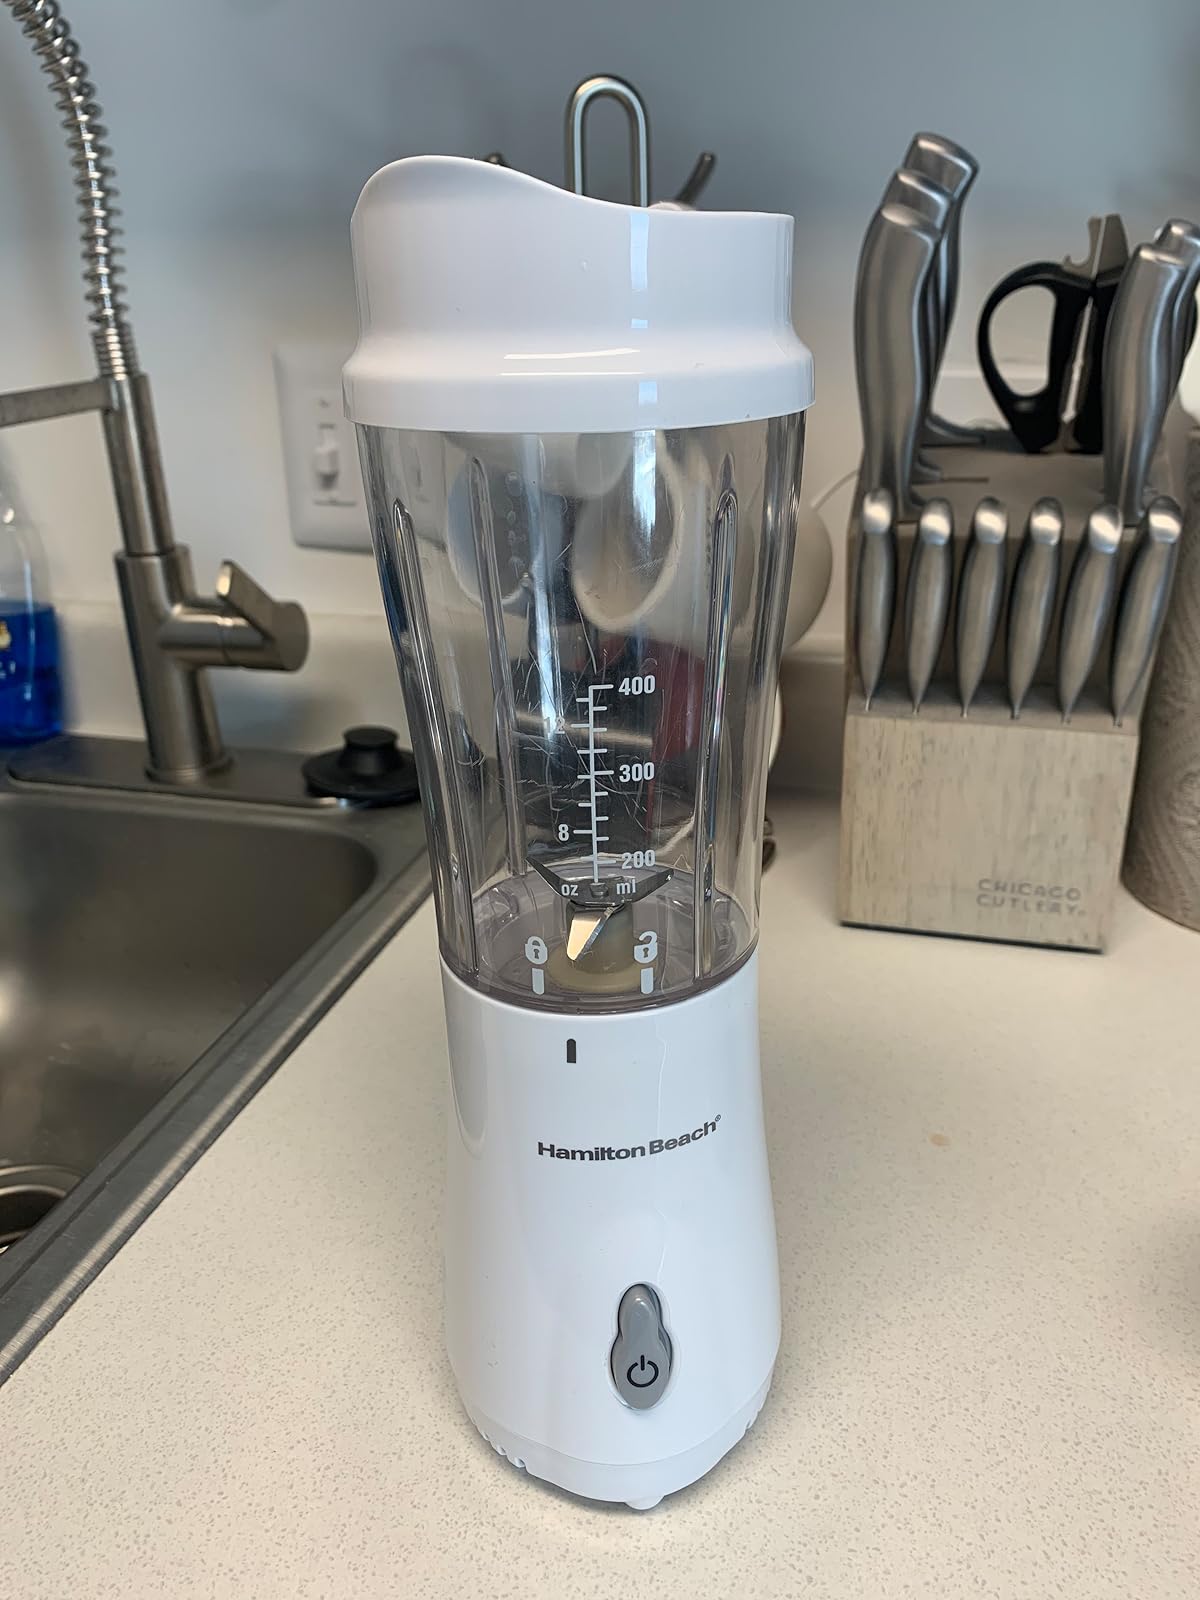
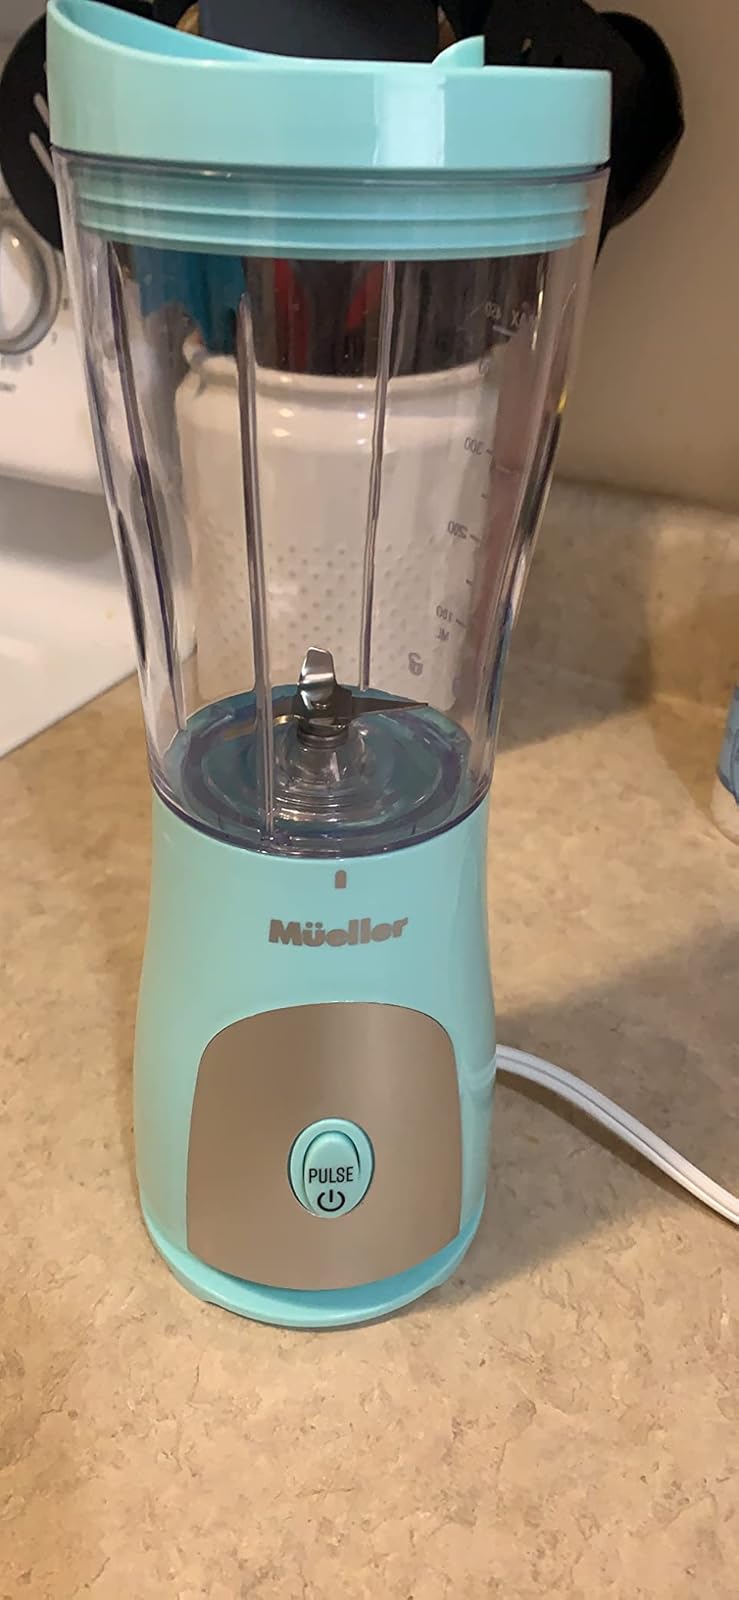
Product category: items_blender
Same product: no